Saint Martin (island)

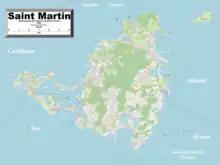
Enlargeable, detailed map of Saint Martin

It is commonly believed that Christopher Columbus named the island in honour of Saint Martin of Tours when he encountered it on his second voyage of discovery. However, he actually applied the name to the island now called Nevis when he anchored offshore on 11 November 1493, the feast day of Saint Martin. The confusion of numerous poorly charted small islands in the Leeward Islands meant that this name was accidentally transferred to the island now known as Saint-Martin/Sint Maarten.